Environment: real
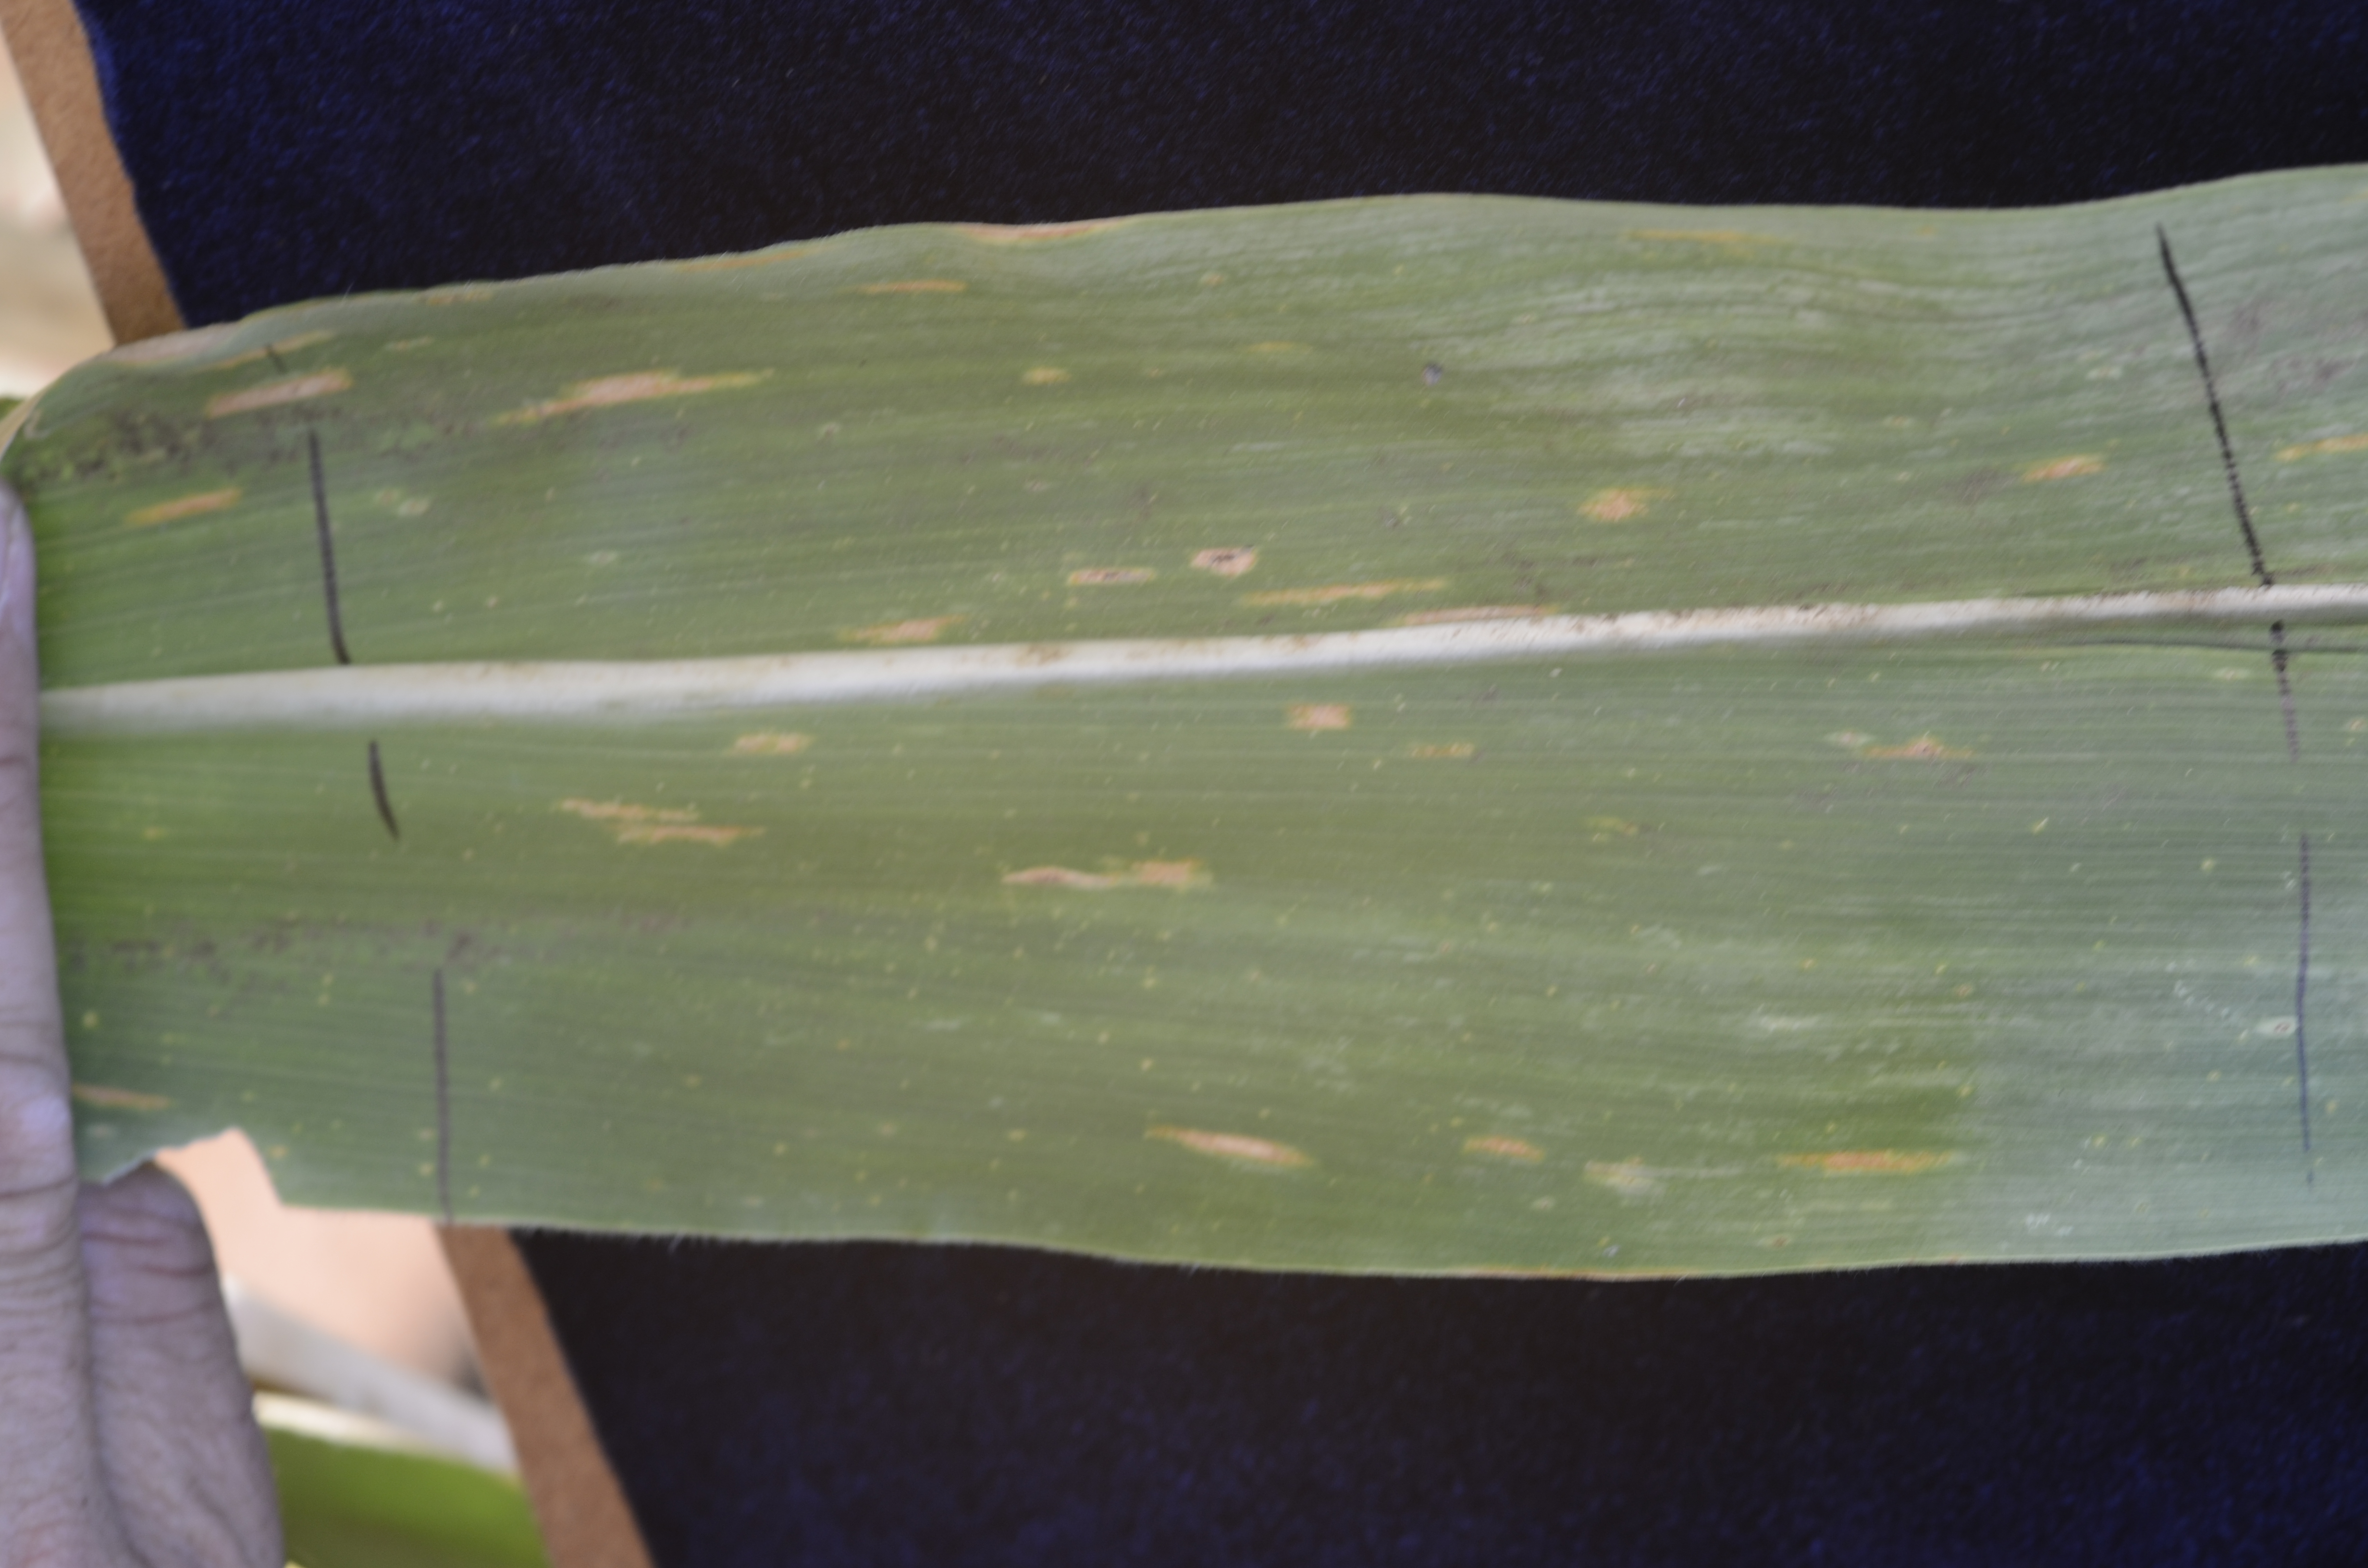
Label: gray_leaf_spot